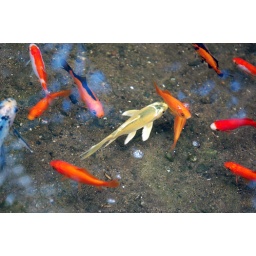
in the flower conservatory at golden gate park